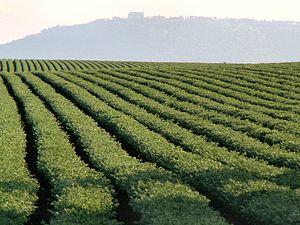
Cicer arietinum, le pois chiche, est une espèce de plantes dicotylédones de la famille des Fabaceae, sous-famille des Faboideae, originaire vraisemblablement de Méditerranée orientale. C'est une plante herbacée annuelle, cultivée pour ses graines comestibles, les pois-chiches. Le pois chiche détient un double record : haute teneur en glucides assimilables et pourcentage élevé en protéines végétales.
Le secteur de l’agriculture en Israël représente 2,5 % du PIB et 3,6 % des exportations, avec une population agricole ne représentant que 3,7 % de la population active.